James Baker

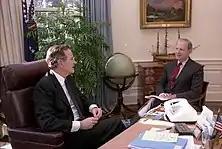
Secretary of State James Baker with President George H.W. Bush in the Oval Office of the White House on January 4, 1991.

The group of advisors decided, without asking Bush, to avoid any temporary transition. Baker himself worried that such an action would feed into conservatives' existing distrust toward both him and Bush. With Baker's authorization, his deputy Richard Darman actively stopped White House discussion—by White House Counsel Fred Fielding and Secretary of State Alexander Haig, among others—of any transition by taking the transition documents they had drafted and putting it in his office safe. According to his biographers, Baker consciously restricted access to Reagan during his recovery period, fearing that it would cast doubts on his overall competence if the country knew his poor health in the immediate aftermath.